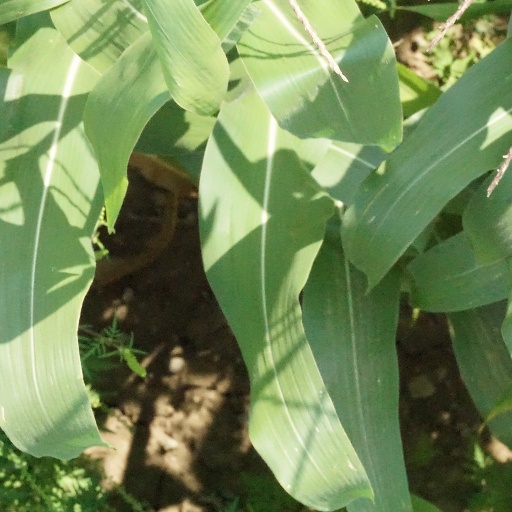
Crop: maize; corn